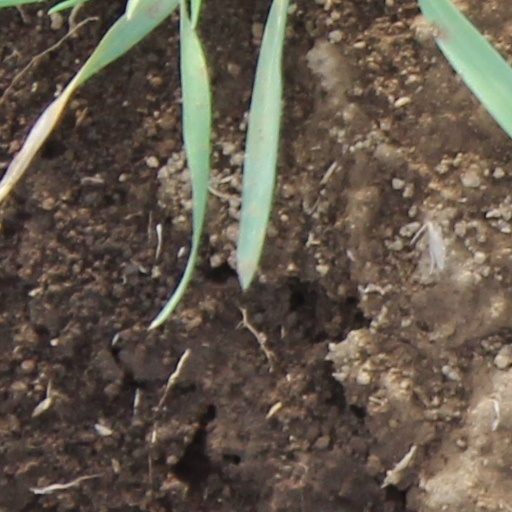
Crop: wheat